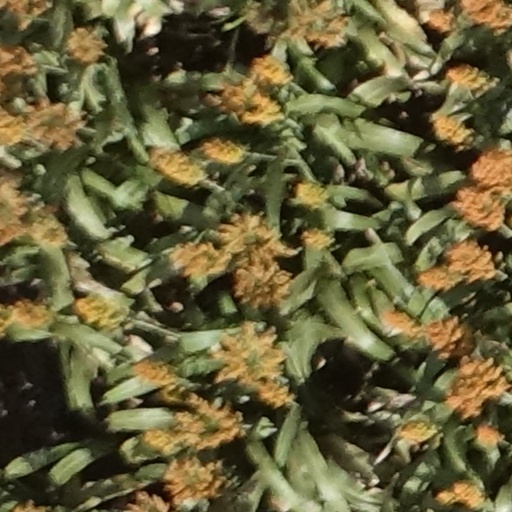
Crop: sorghum